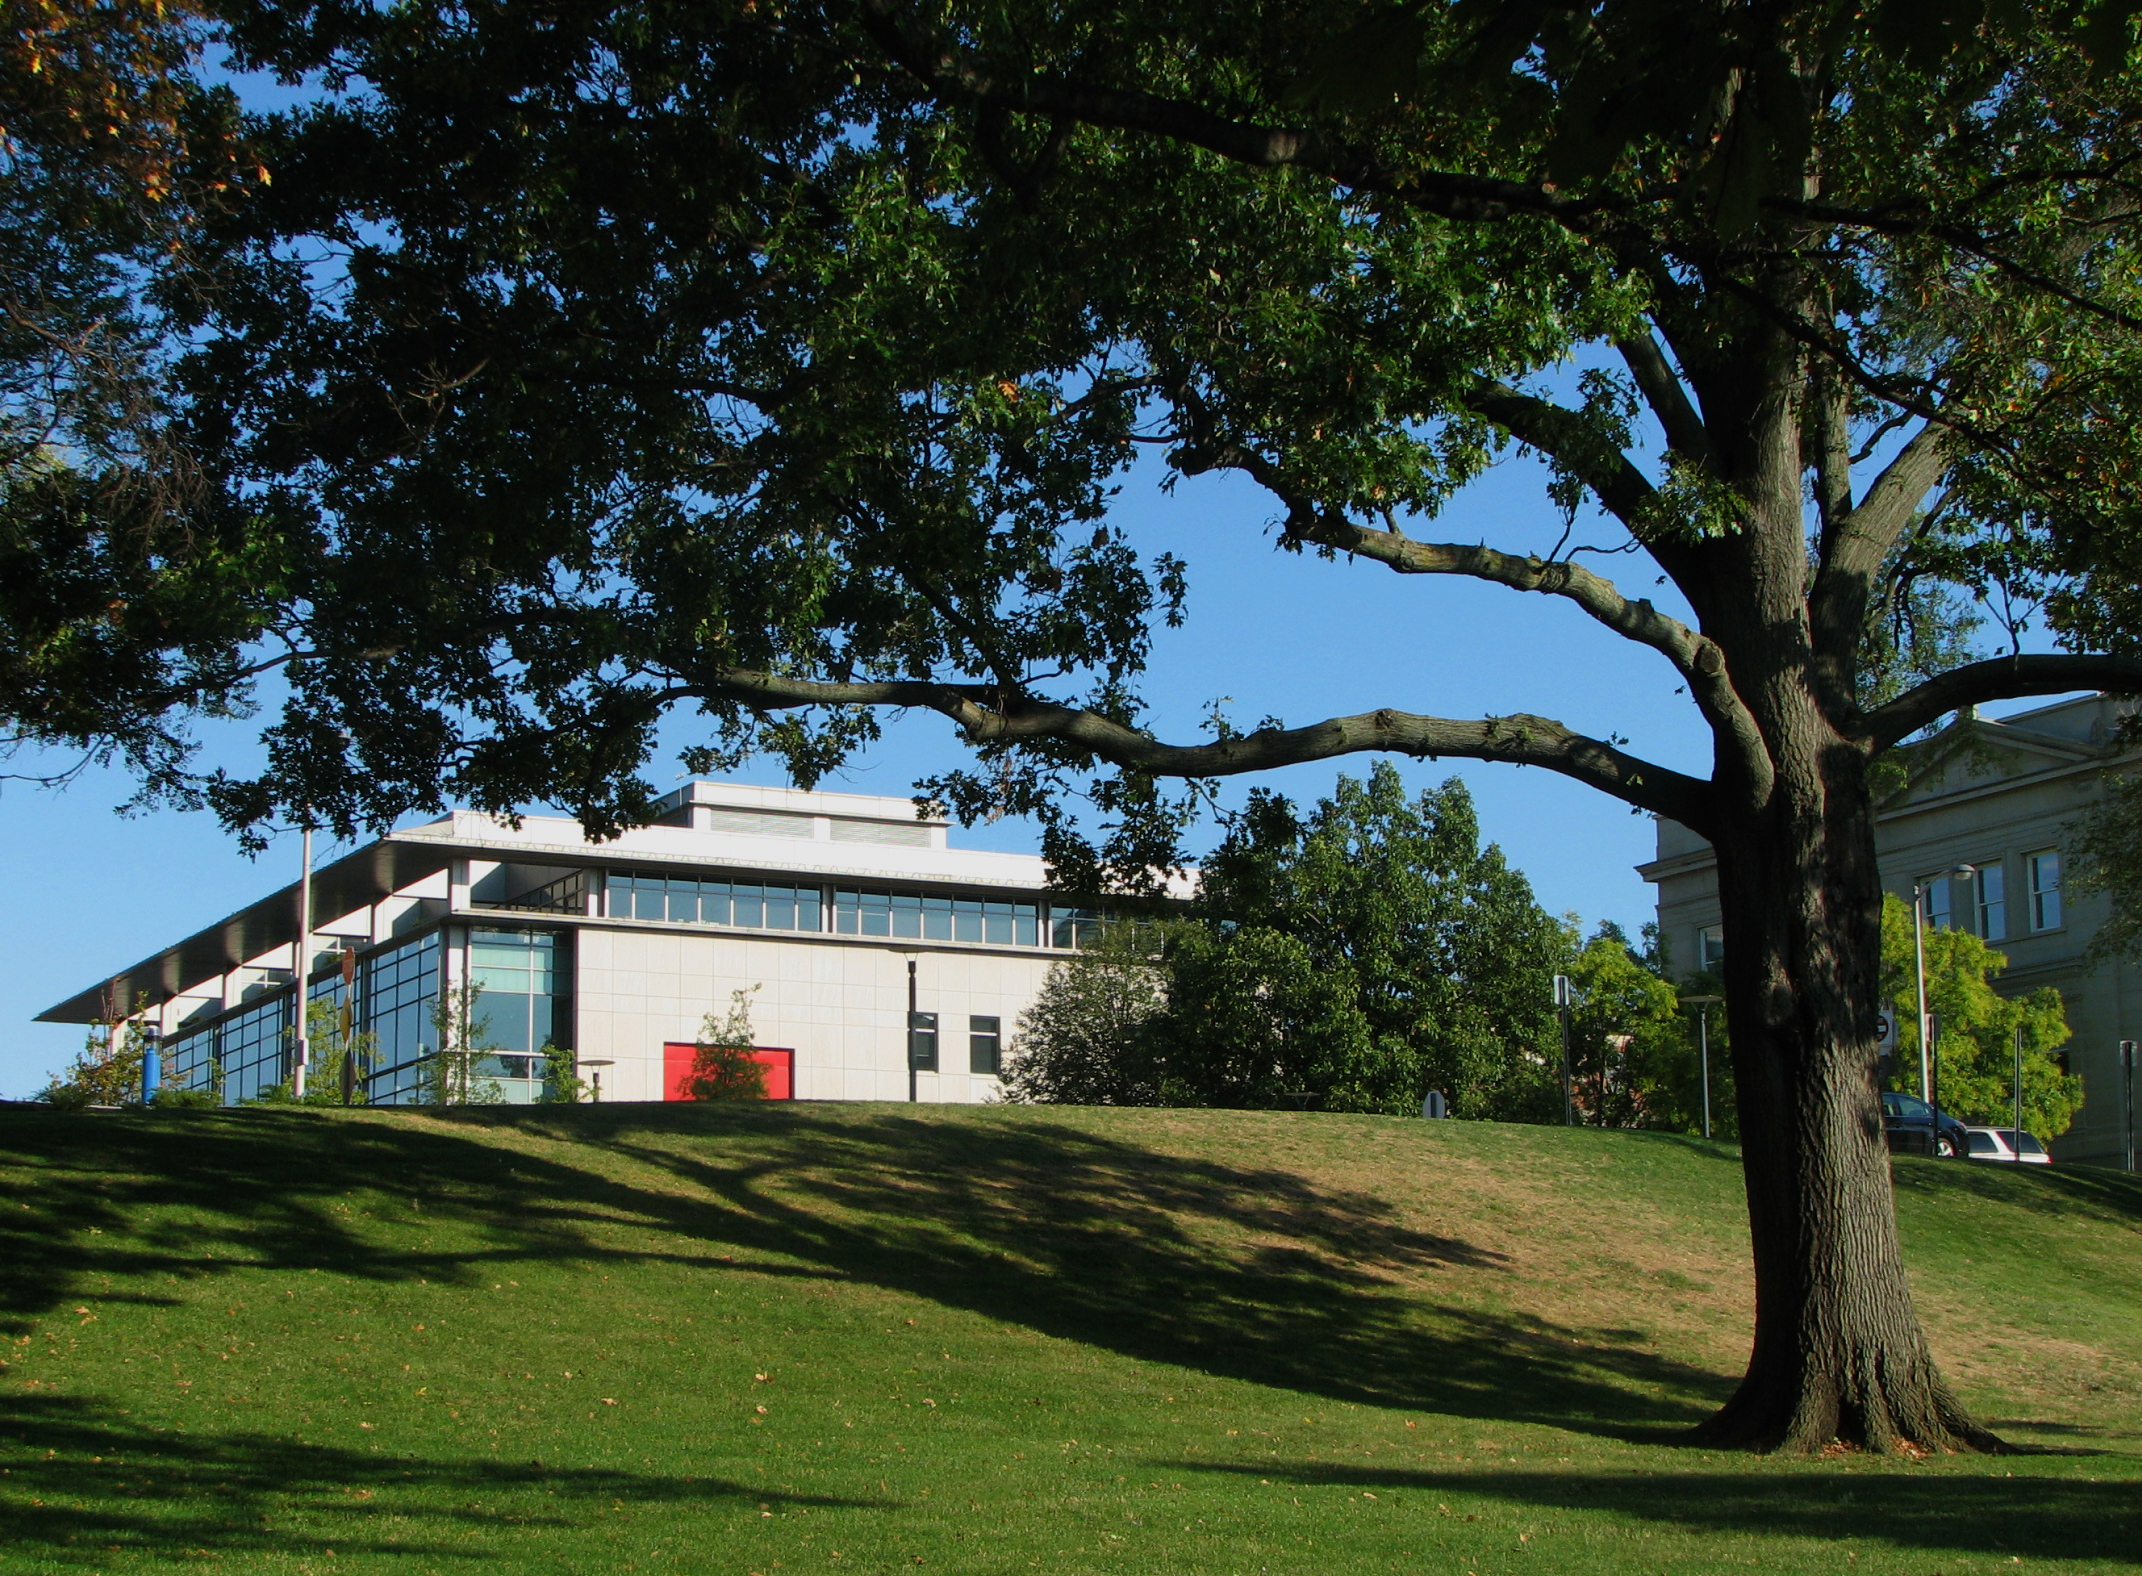
tree, architecture, lawn, photography, house, home, photo, explore, canon, photos, de, is, university, plantation, fotografie, explored, campus, estate, powershot, impressedbeauty, uc, instantfave, arhitectura, cincinnati, s3, universitypavilion, gbbnarchitects, rural area, woody plant